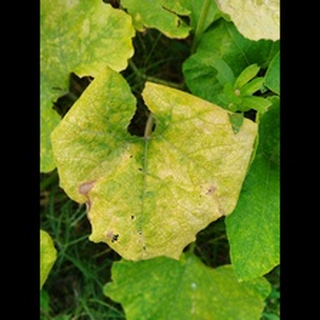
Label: pumpkin_mosaic_disease